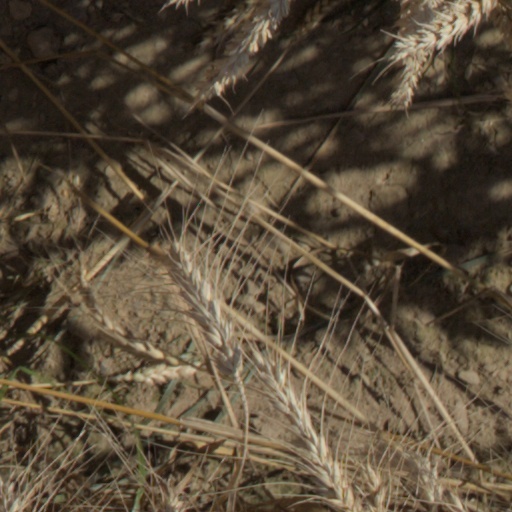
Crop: wheat